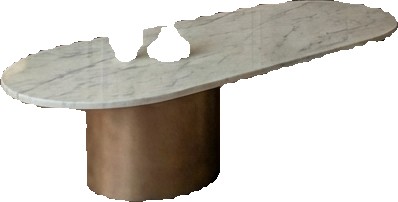
Surface category: table